Describe the emotion expressed in this image:  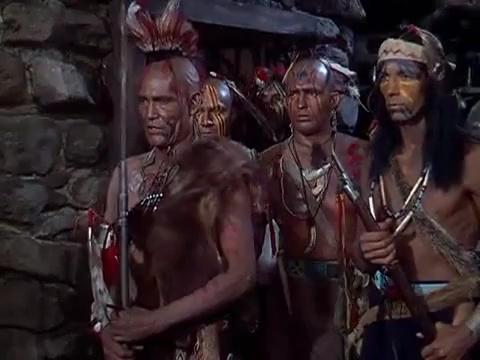
This person displays Pain, valence and arousal with low intensity.